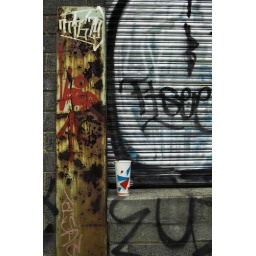
Best seat in the house